Luke Keaney

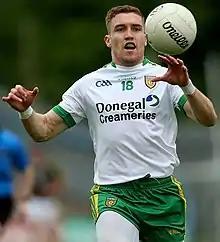
Luke in action against Antrim in the 2014 Ulster Senior Football Championship

Luke Keaney (born 1992) is an Irish former Gaelic footballer who played for Four Masters and was involved with the Donegal county team for ten years. He is from Donegal Town.